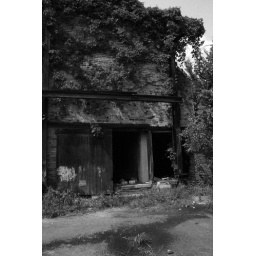
Building near the train bridge where someone is squatting. Myrtle Ave, Jacksonville, FL